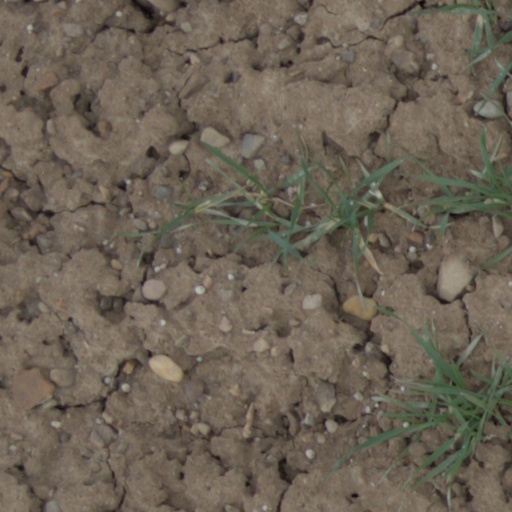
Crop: wheat